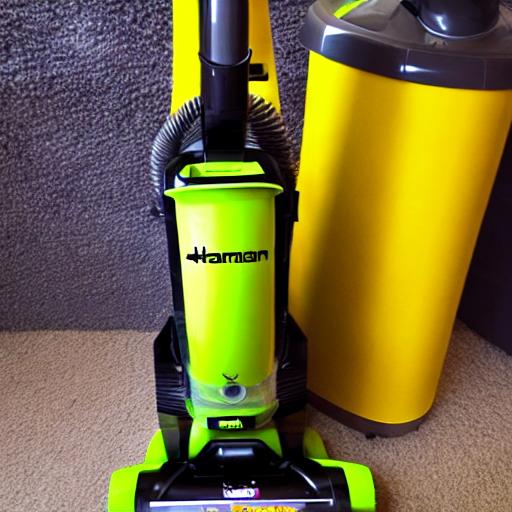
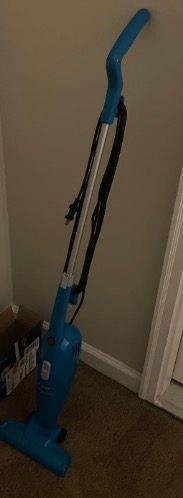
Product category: items_vacuum
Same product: no